Michał Węsławski

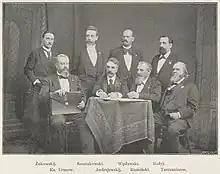
Black and white photo; seven men in suits sit and stand around a table

In 1894, he took part in the preparation of the defense, and later in the trial itself as an assistant defense attorney for the victims of the Kražiai massacre. During the trial, together with , he also served as an interpreter for peasants who spoke only the Samogitian dialect of Lithuania and did not know Russian. After the trial, in 1895, he became chairman of the Commission of Sworn Attorneys of the Vilnius Court Chamber. He probably also took part in the defense of Emilia Węsławska, the wife of his brother Witold, who was accused of violating the law, because she was speaking Polish publicly in a store. In 1899 he took part in raising funds for the renovation of St. Anne's Church (the first renovation of a Catholic church in Vilnius since 1863) and St. Michael's Church. In 1905, Michał Węsławski became a contributor to the first Polish daily newspaper published in Vilnius in years, "Kurier Litewski", founded by Hipolit Korwin-Milewski. The first issue of the paper appeared on 14 September 1905.